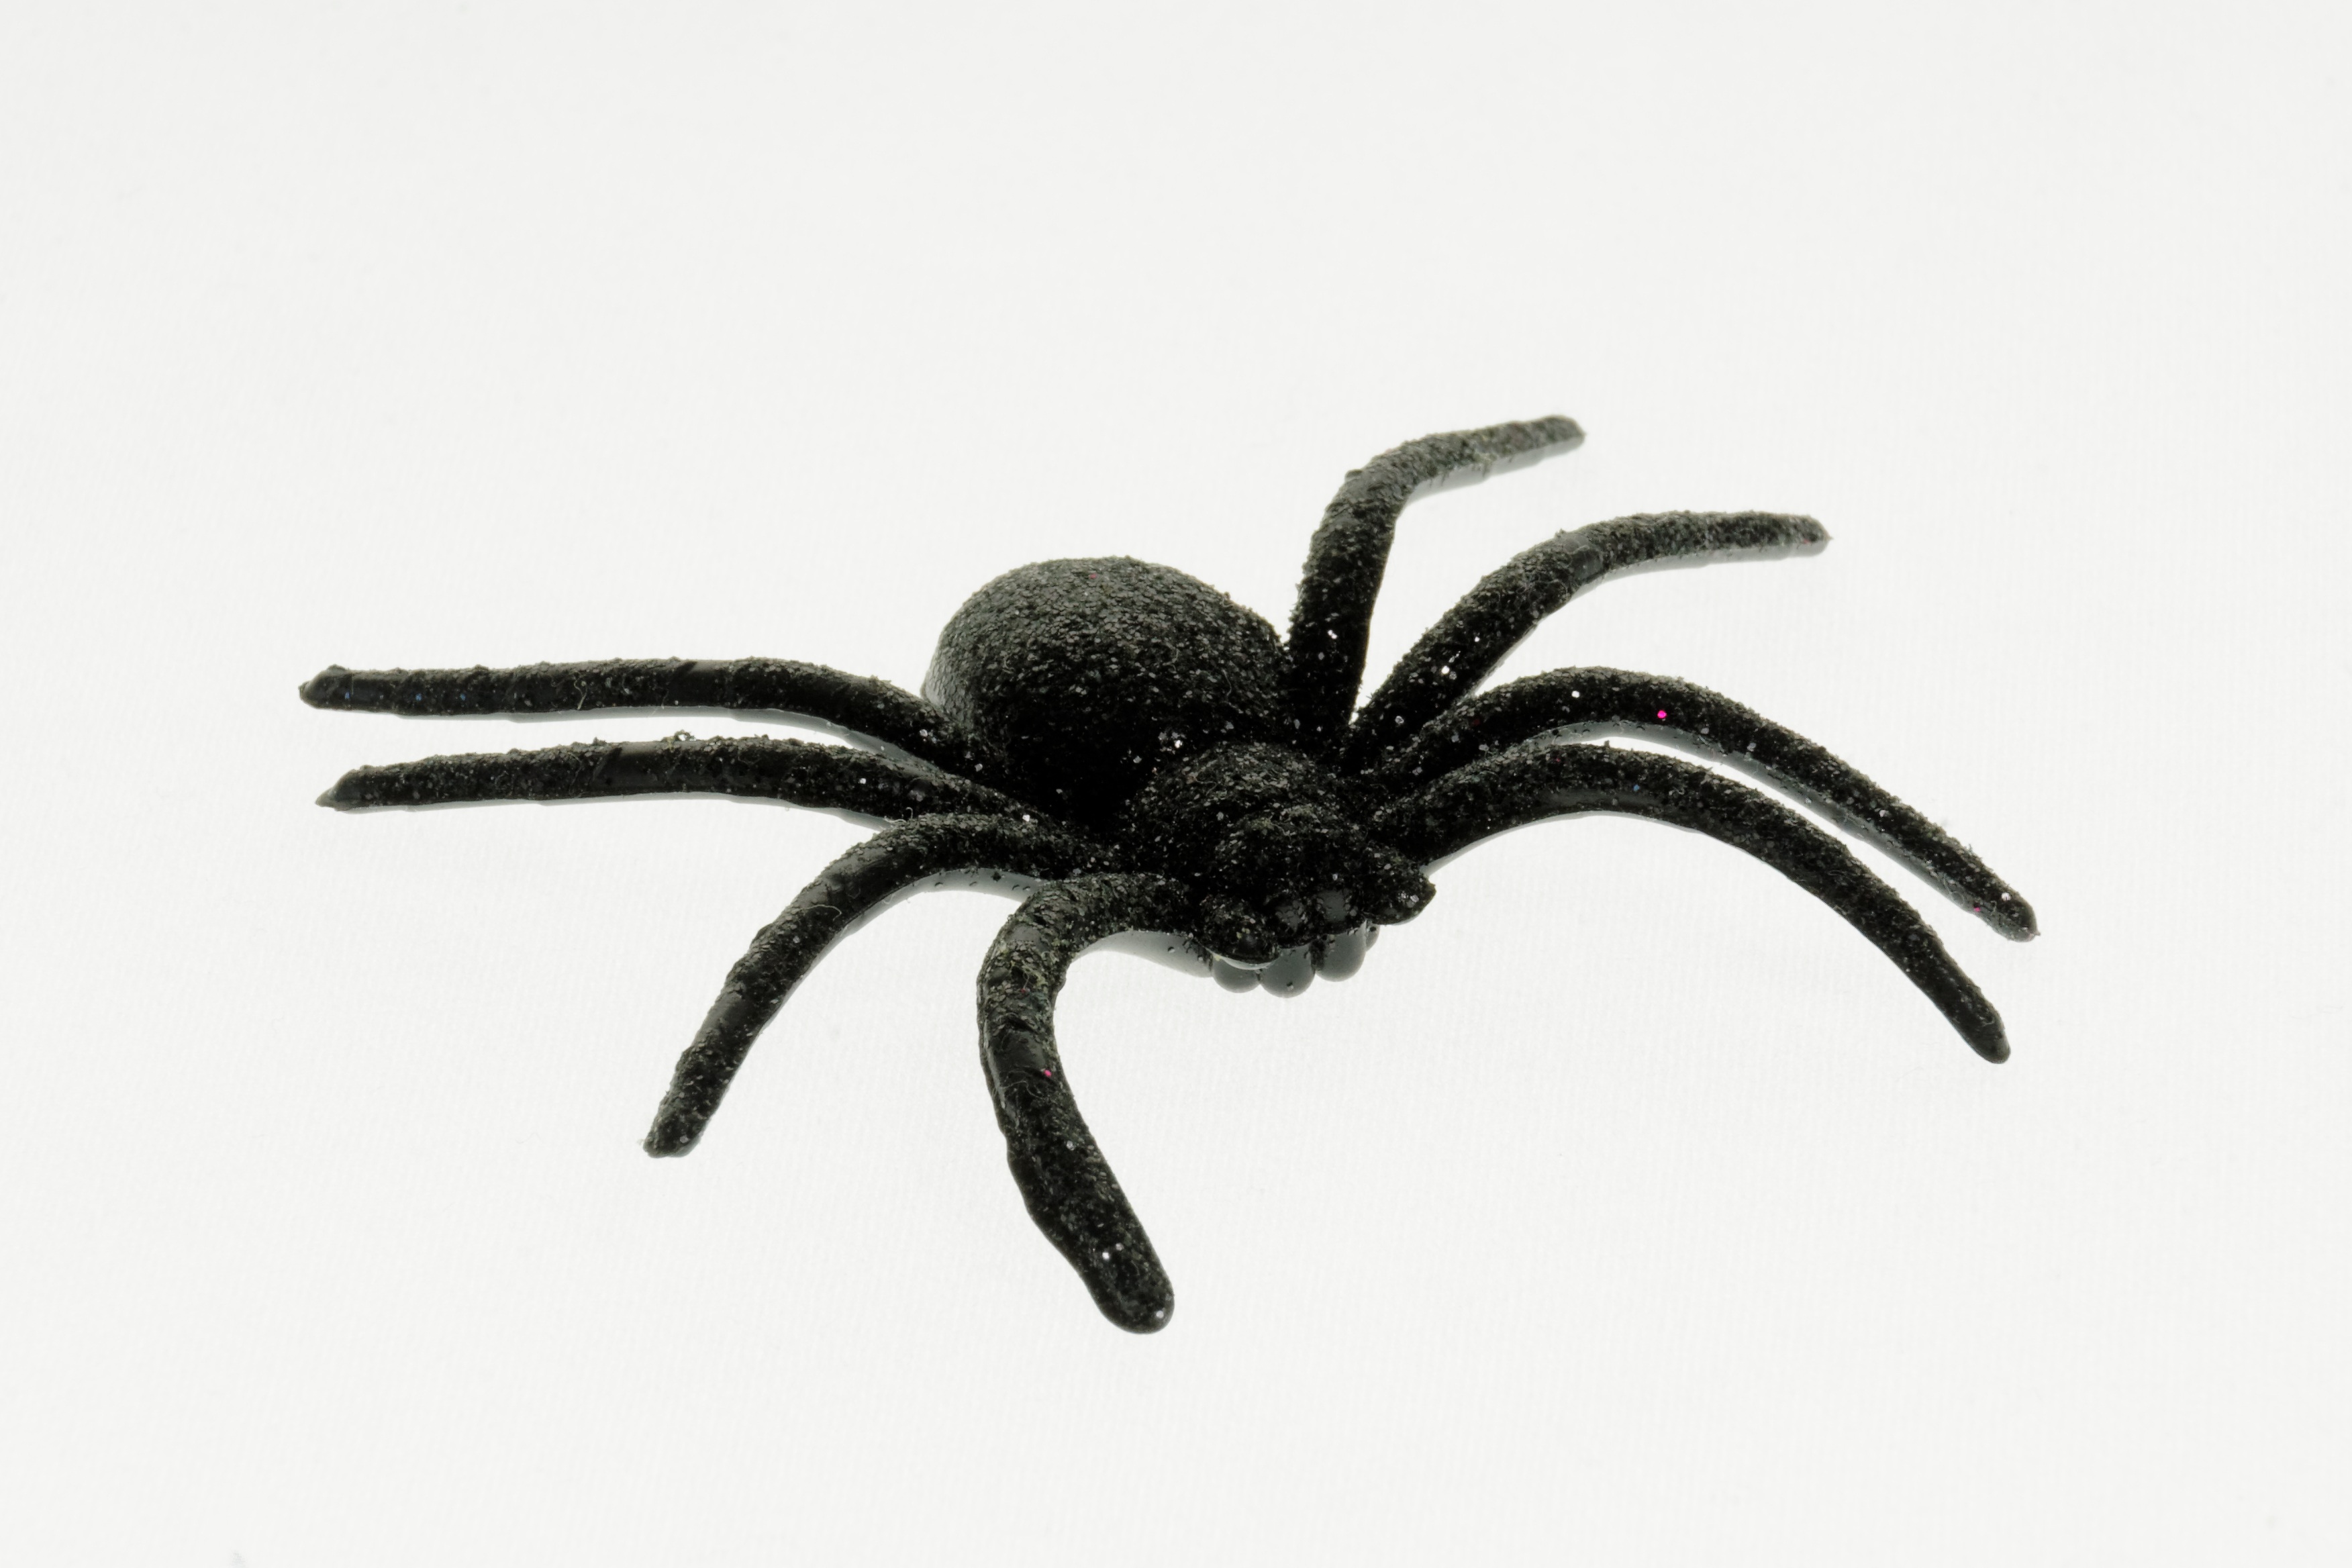
decoration, halloween, invertebrate, deco, spider, fear, arachnid, horror, tarantula, shock, scare, arthropod, panic, schreck, shivers